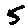
Label: 5